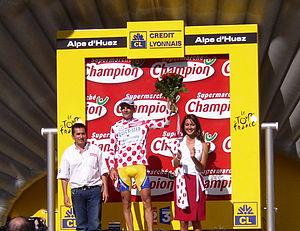
Le Grand Prix de la montagne du Tour de France récompense le meilleur grimpeur du Tour de France. Créé en 1933, il est caractérisé depuis 1975 par le port du maillot blanc à pois rouges.